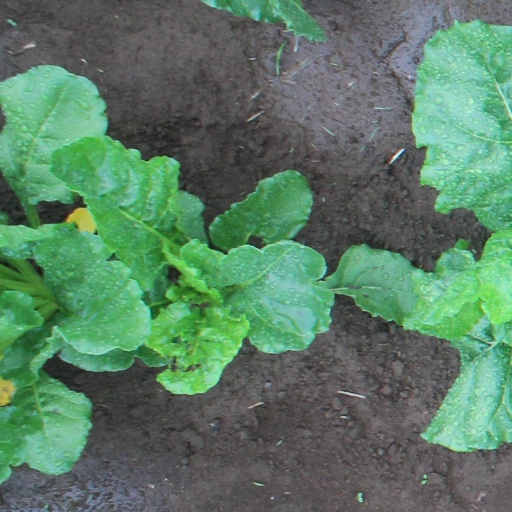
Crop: sugar beet